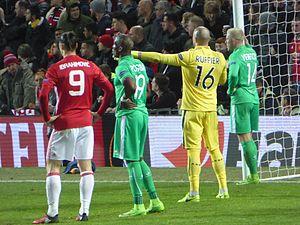
Stéphane Ruffier, né le 27 septembre 1986 à Bayonne, est un footballeur international français évoluant au poste de gardien de but à l'AS Saint-Étienne.